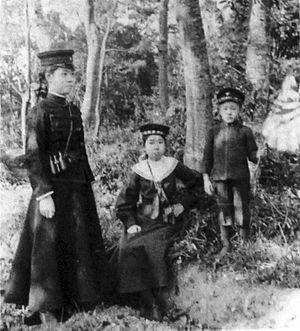
La princesse Masako Takeda, née Masako, princesse Tsune, 30 septembre 1888 – 8 mars 1940, est le dixième enfant et sixième fille de l'Empereur Meiji du Japon et de l'une de ses consorts, dame Sono Sachiko.
Fusako Kitashirakawa, née Fusako, Princesse Kane, 28 janvier 1890 à Tokyo – 11 août 1974 à Tokyo, est le onzième enfant et la septième fille de l'empereur Meiji du Japon et de l'une de ses consorts, Dame Sachiko.
Le militarisme japonais fait référence à l'idéologie de l'Empire du Japon qui voulait que le militarisme domine la vie politique et sociale de la nation, et que la puissance de l'Empire dépende de celle de l'armée.